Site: saxony
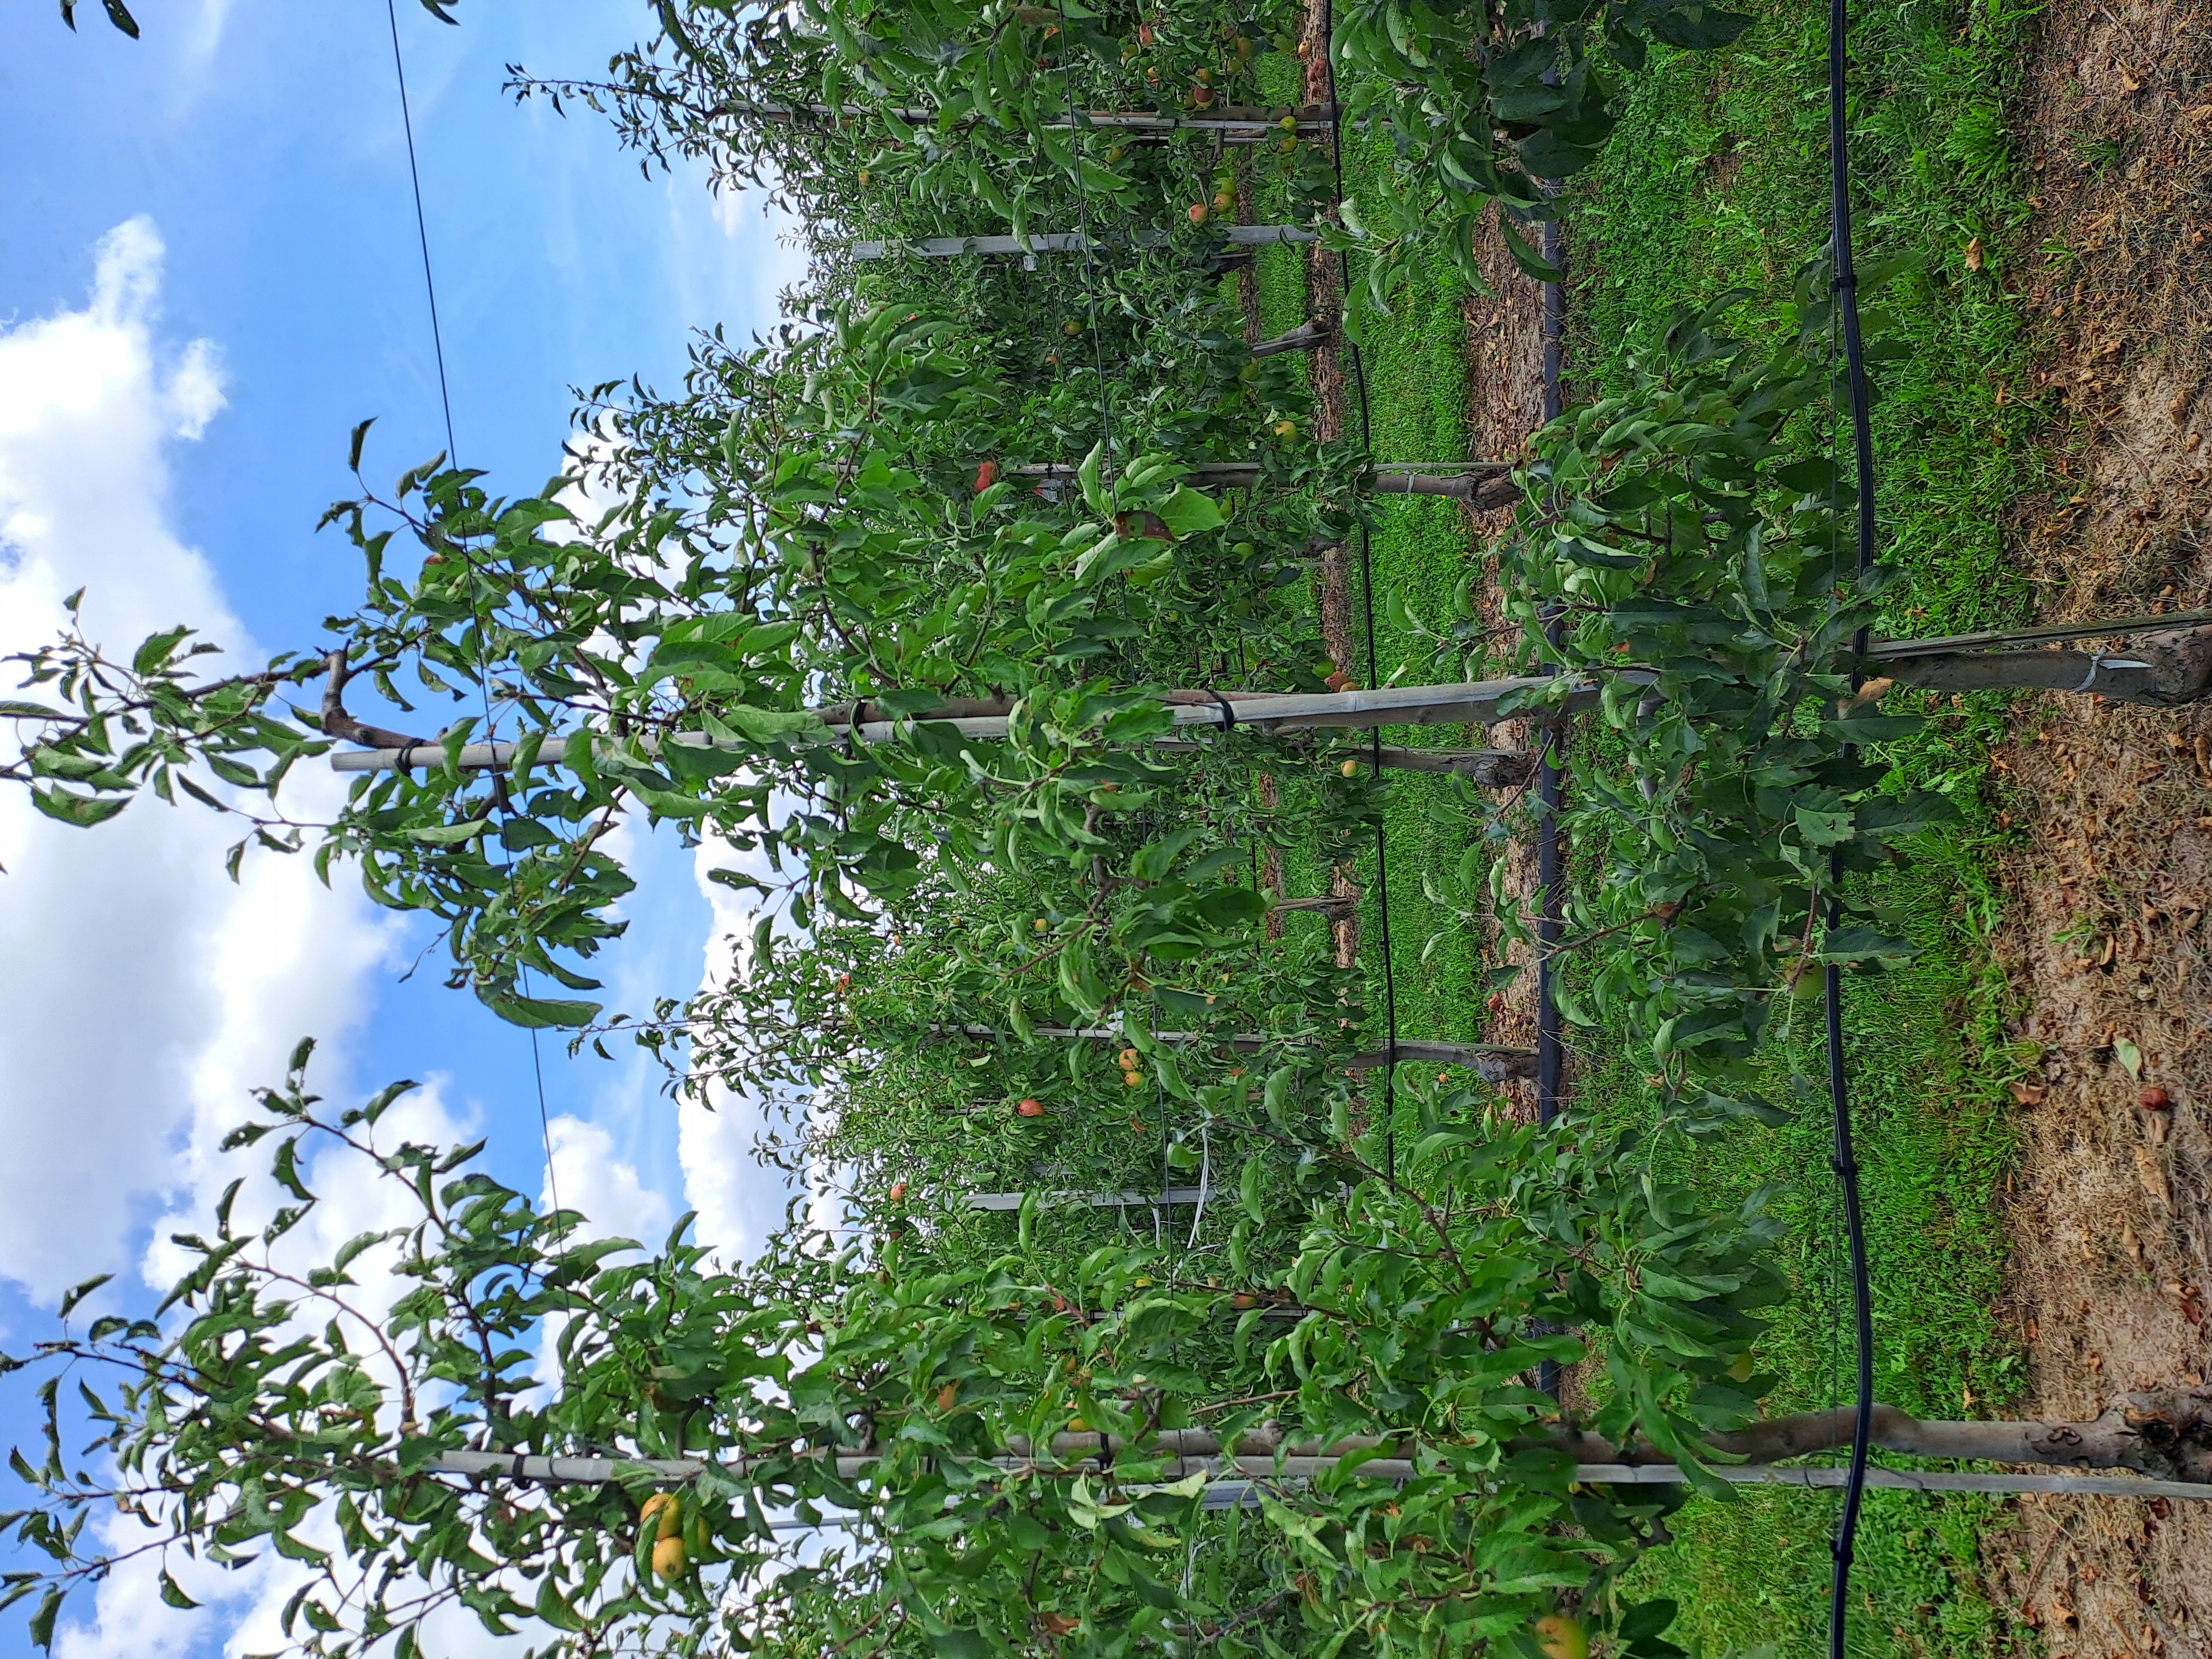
Growth stage (BBCH 85): Maturity of fruit and seed